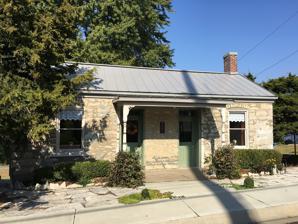
Building: Frederick Weistar House
Country: United States of America
Year built: 1859
Historic house in Illinois, United States United States historic place Frederick Weistar House U.S. National Register of Historic Places Show map of Illinois Show map of the United States Location 515 Chestnut St., Chester, Illinois Coordinates 37°54′15″N 89°49′44″W / 37.90417°N 89.82889°W / 37.90417; -89.82889 Built c. 1859 ( 1859 ) Architectural style Two-door facade NRHP reference No. 100002573 Added to NRHP June 15, 2018 The Frederick Weistar House is a historic stone cottage house at 515 Chestnut Street in Chester , Illinois . The house was built circa 1859 for Frederick Weistar, a Swiss immigrant. The house has a vernacular design with a two-door facade pattern, in which two front doors provided access to each of the house's two first-floor rooms. The house itself was two rooms wide and one room deep which provided access to most of the house. While the two-door facade is common in vernacular architecture, the purpose of the two doors is historically disputed; as the form is especially prevalent in German vernacular architecture, it may have been inspired by traditional German architecture, though it may have also functioned as a way to separate public and private spaces in a home. This particular design of house was very popular for single-family residences. The one-story limestone house also features a wooden front porch with carved columns and brackets, its only significant decorative element. On the outside front of the house remains a plaque that states "Stone Cottage 1850 on Lot 20 deeded to John & Samuel Lybarger Descendants of Revolutionary War Patriots Ludwick Lybarger and Jean Baptiste Montreuil". The house allows visitors to see a more modest Family home that was built in the mid 1800s to get a better understanding of life during this time period. The house was added to the National Register of Historic Places (#100002573) on June 15, 2018; its name was misspelled "Frederick Weister House" in its listing. The house is also a part of the Randolph County Museum. References